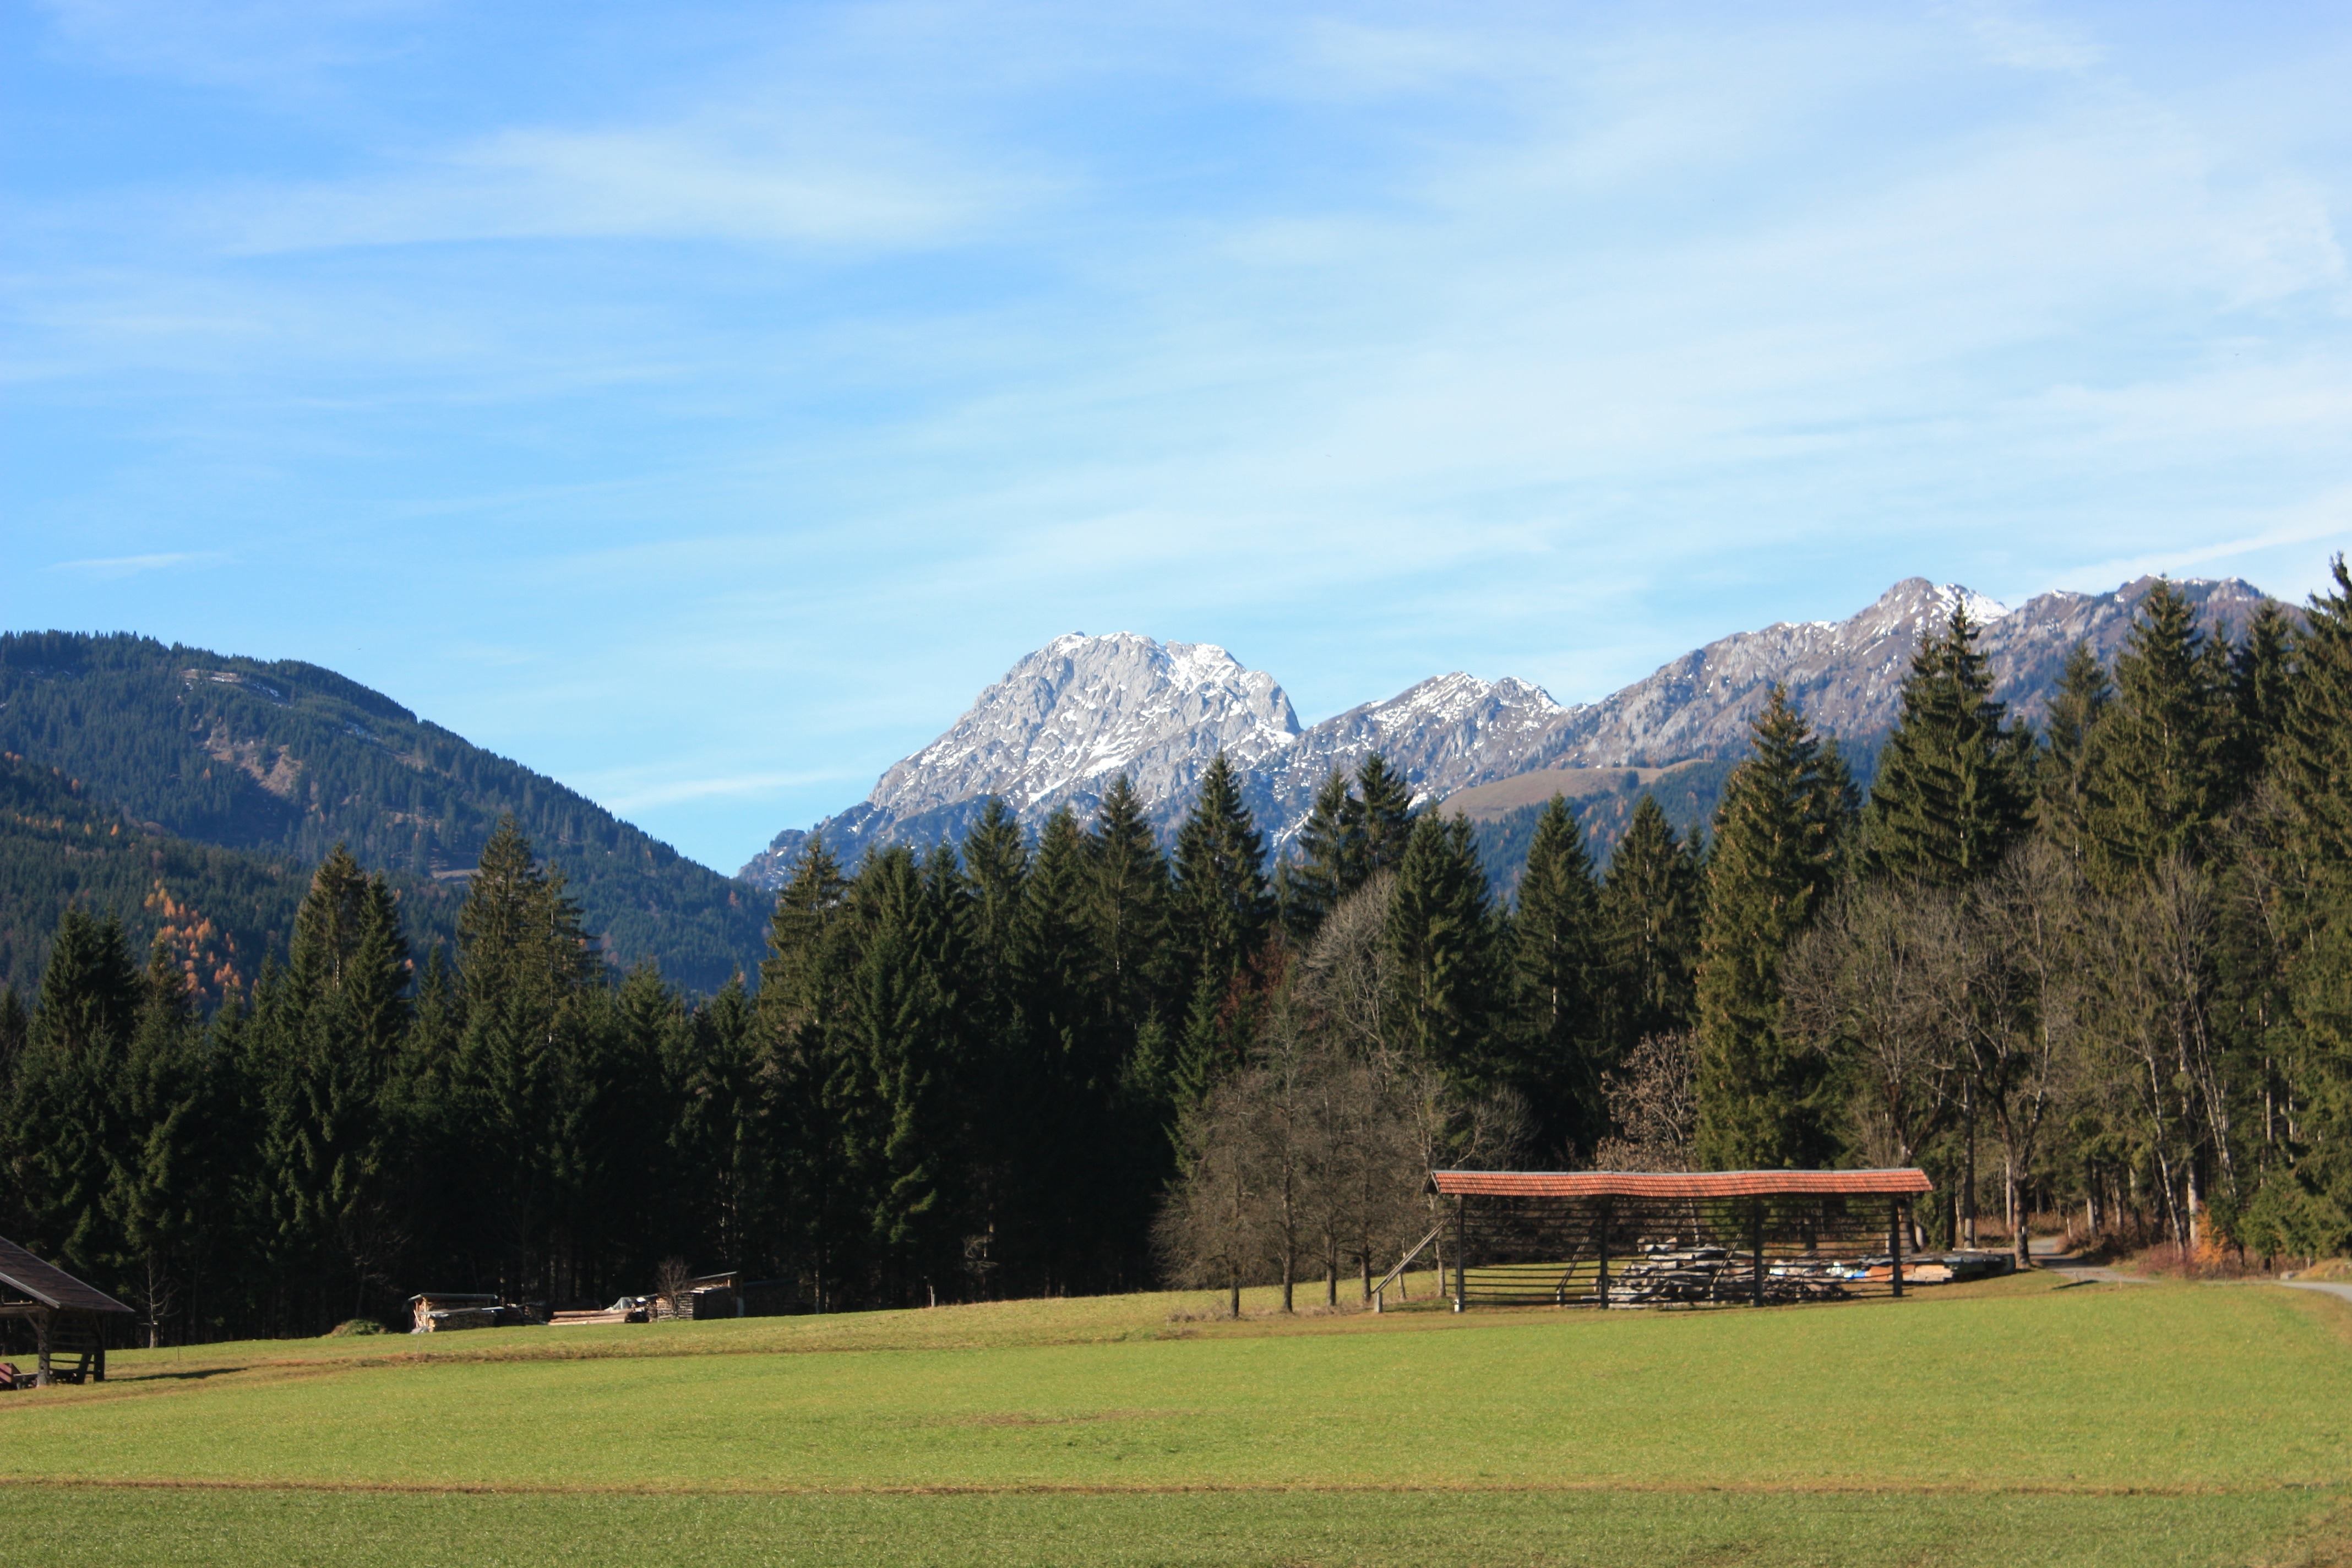
landscape, tree, nature, forest, grass, wilderness, mountain, field, farm, meadow, countryside, hill, lake, building, valley, mountain range, country, summer, rural, spring, pasture, austria, trees, woods, outside, fields, mountains, alps, grassland, plateau, rural area, landform, geographical feature, mountainous landforms